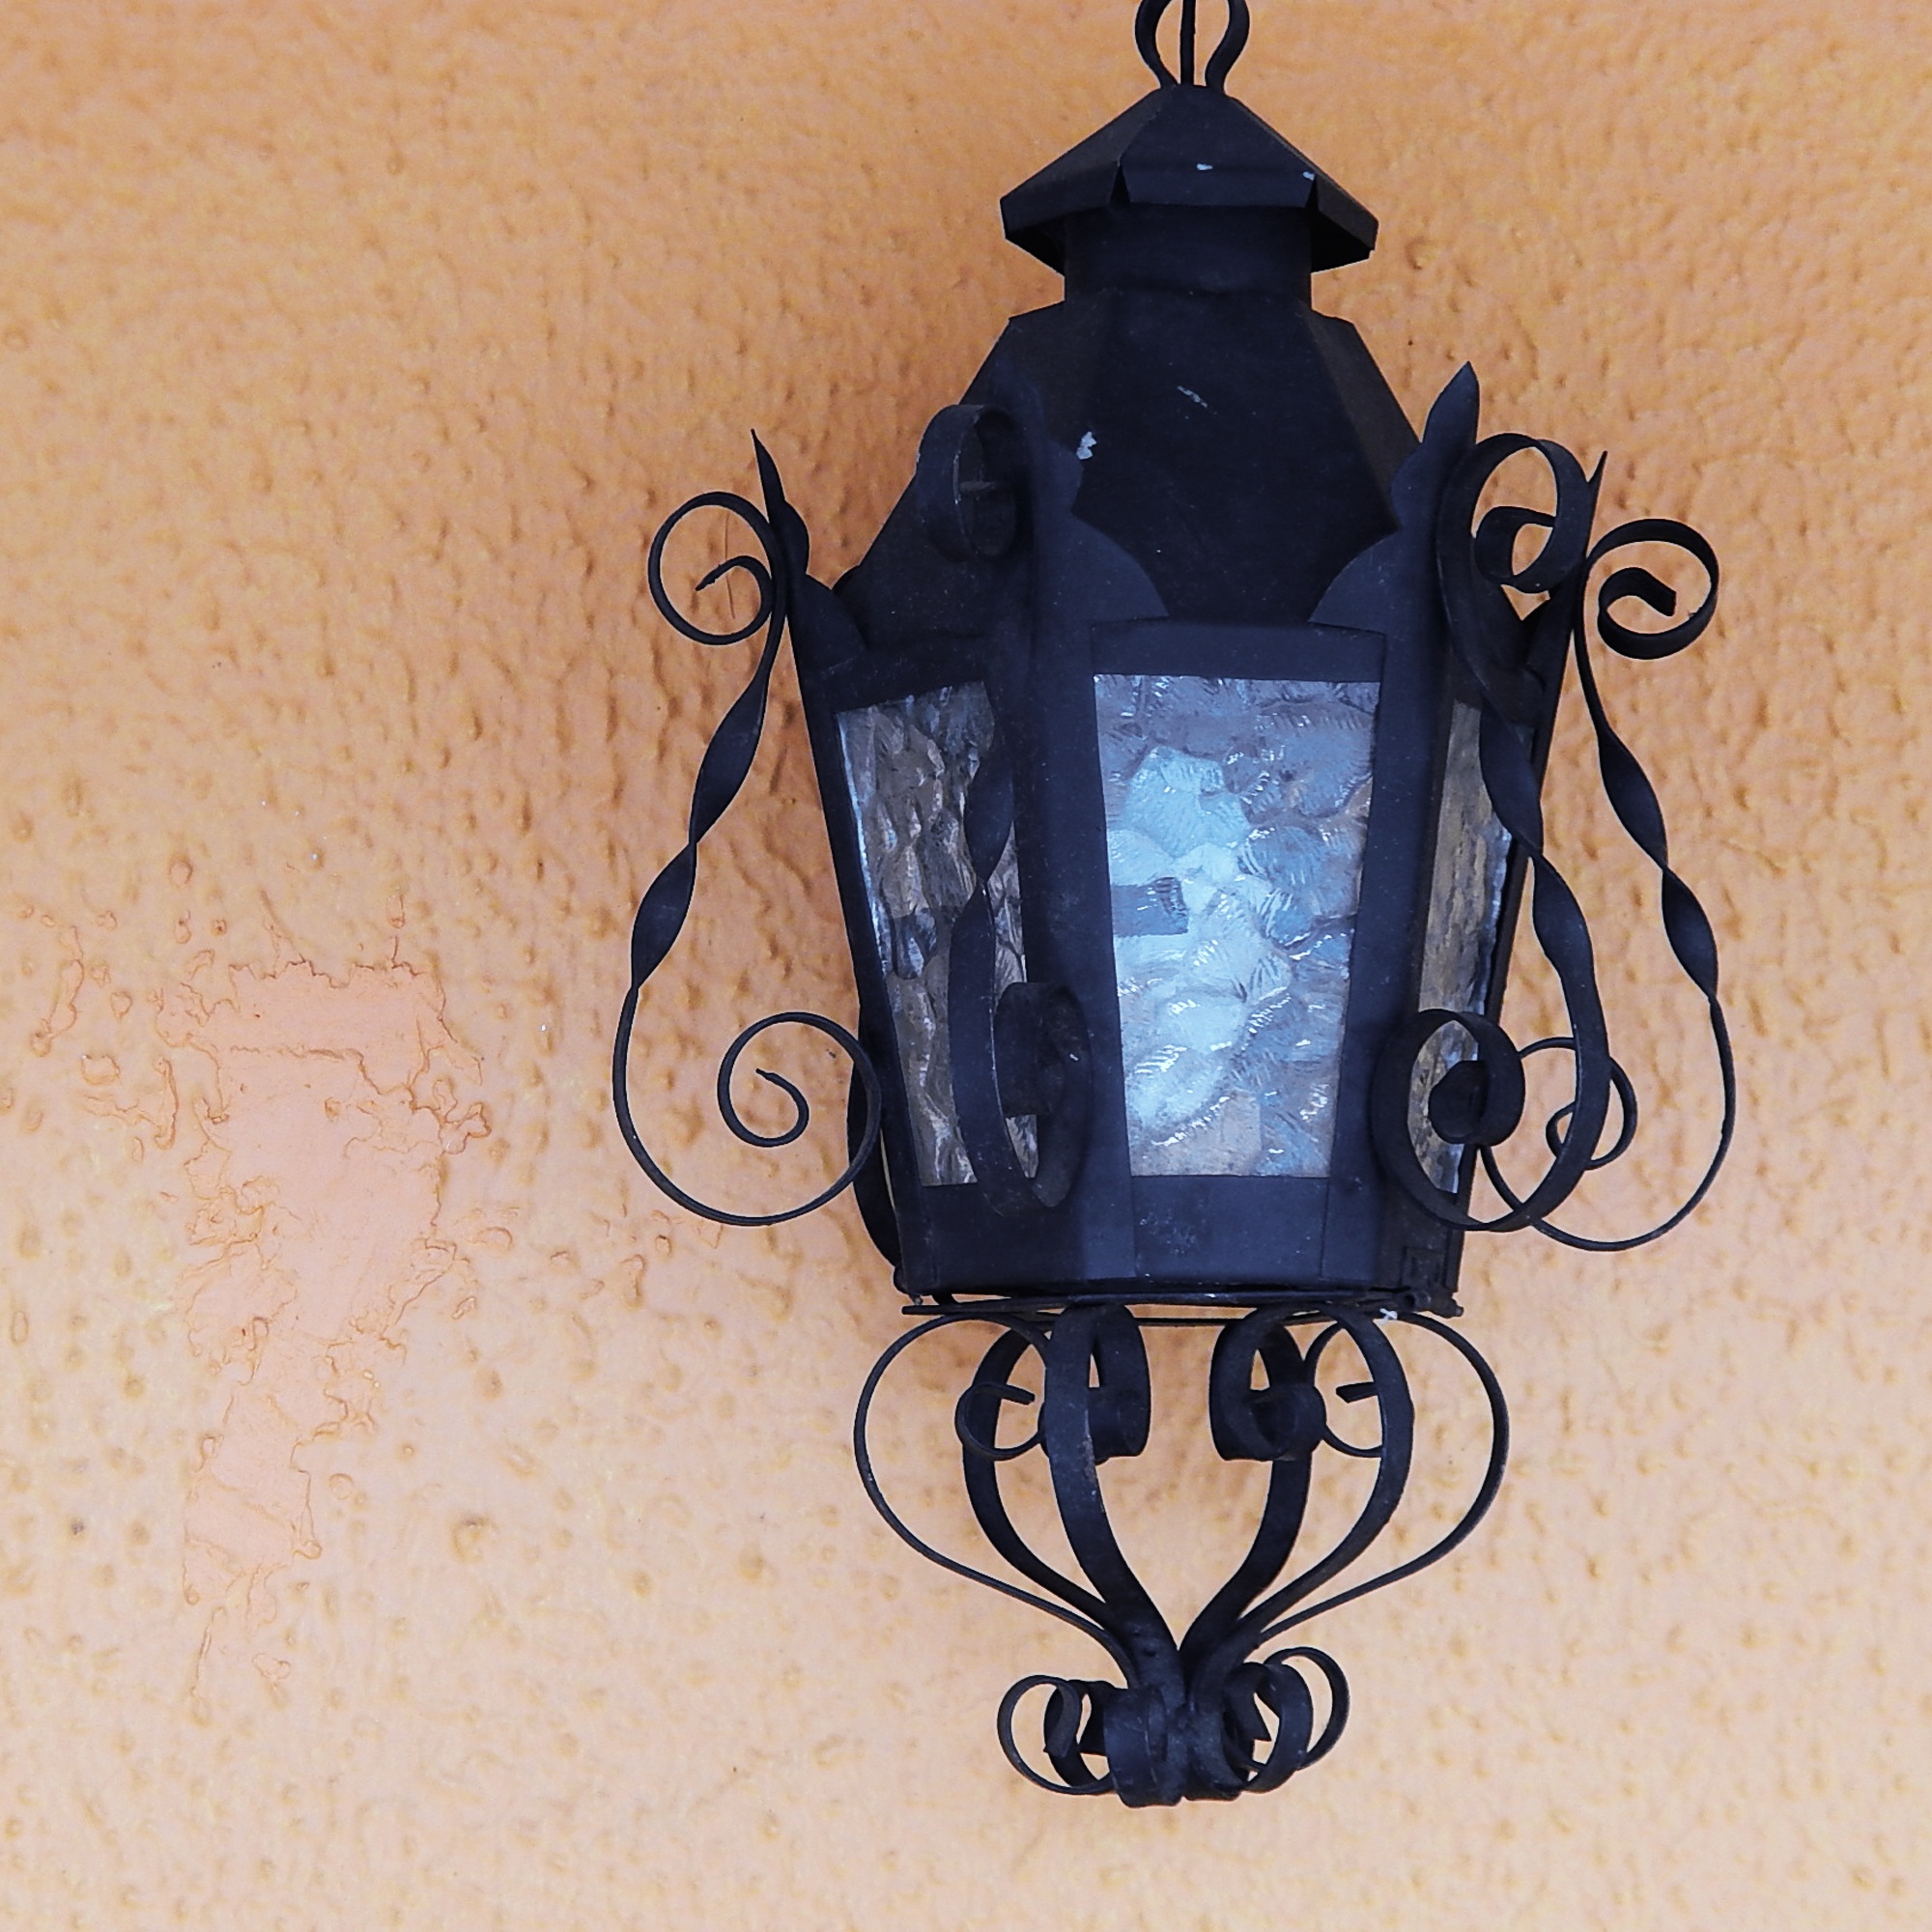
light, old, lantern, park, lamp, lighting, lanterns, light fixture, iron, sconce, old streetlight, public lighting, urban square